Lucio Dalla

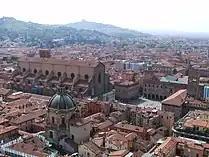
Piazza Maggiore Square in Bologna, where Dalla's funeral was held and attended by an estimated 50,000 people.

On the morning of 1 March 2012, three days before his 69th birthday, Dalla died of a heart attack, shortly after having breakfast at the hotel where he was staying in Montreux, Switzerland, having performed in the city the night before. He was in the company of Marco Alemanno when he died. An estimated 50,000 people attended his funeral in Bologna.